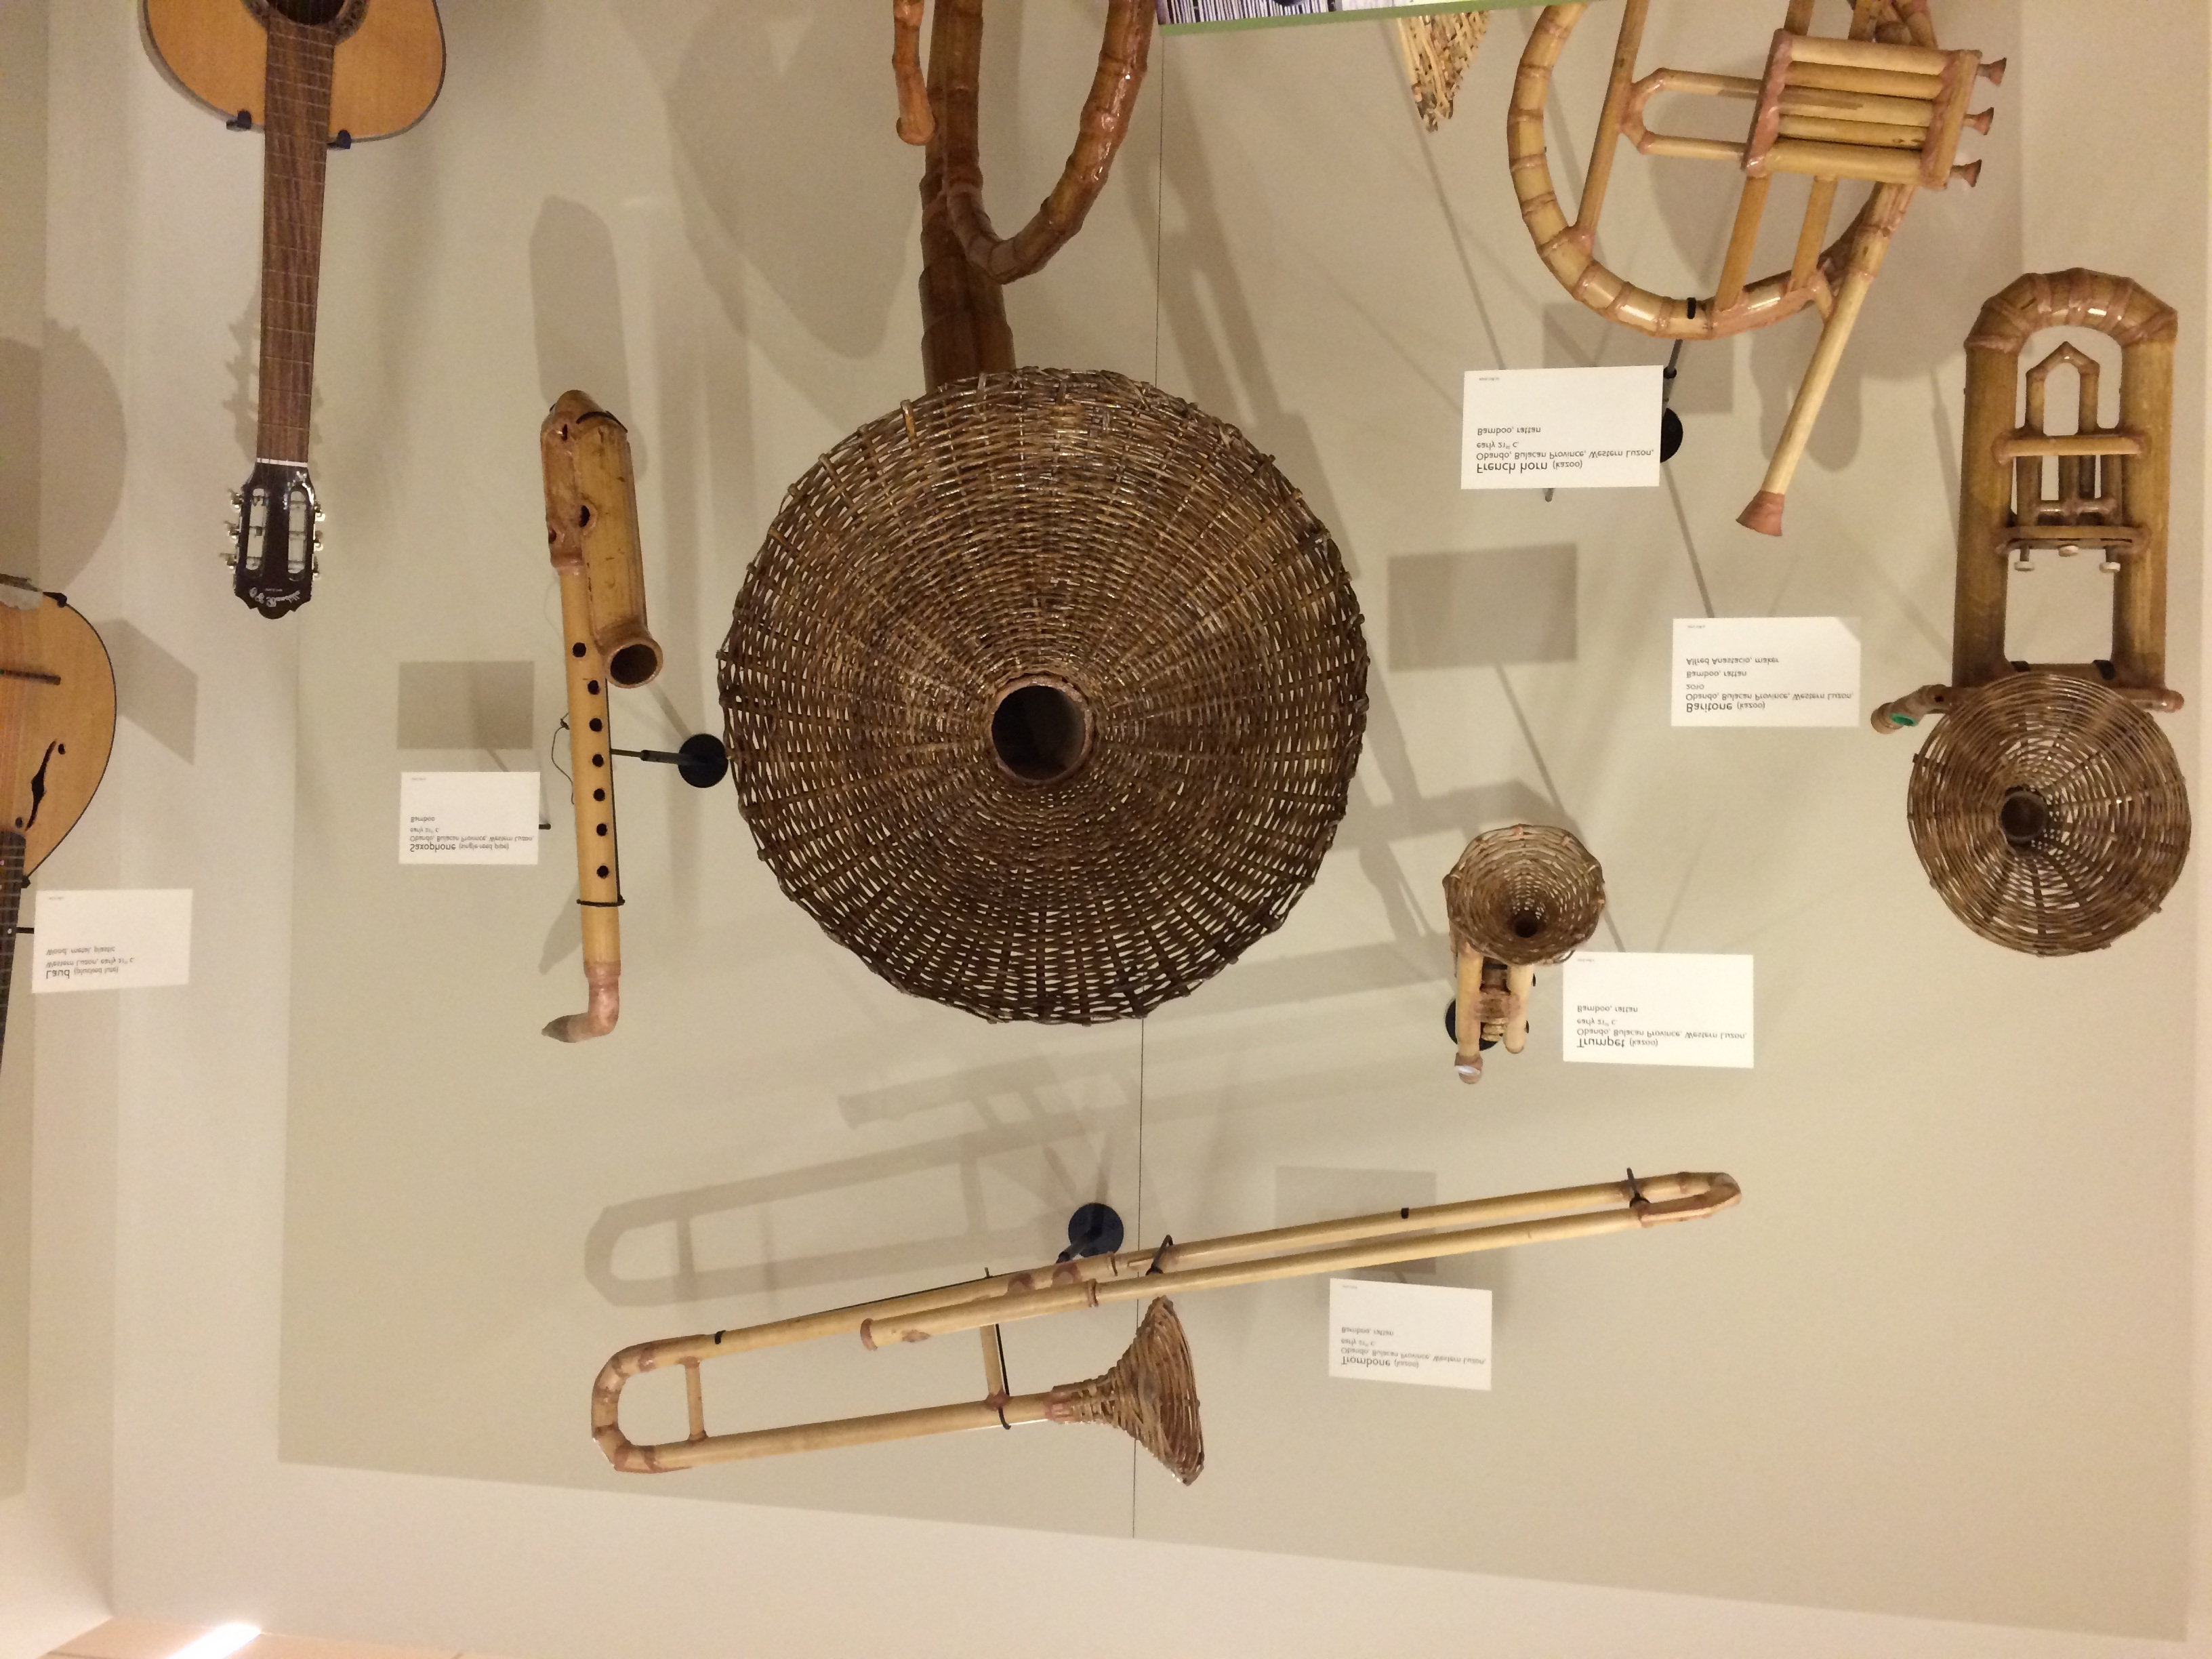
music, wood, shelf, playing, musician, furniture, room, lighting, interior design, product, musical, light fixture, sound, chandelier, instruments, horns, sconce